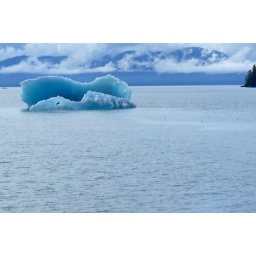
Alaska creates these blue ice &amp;quot;growlers&amp;quot; as the ice melts and rolls in the water over and over.